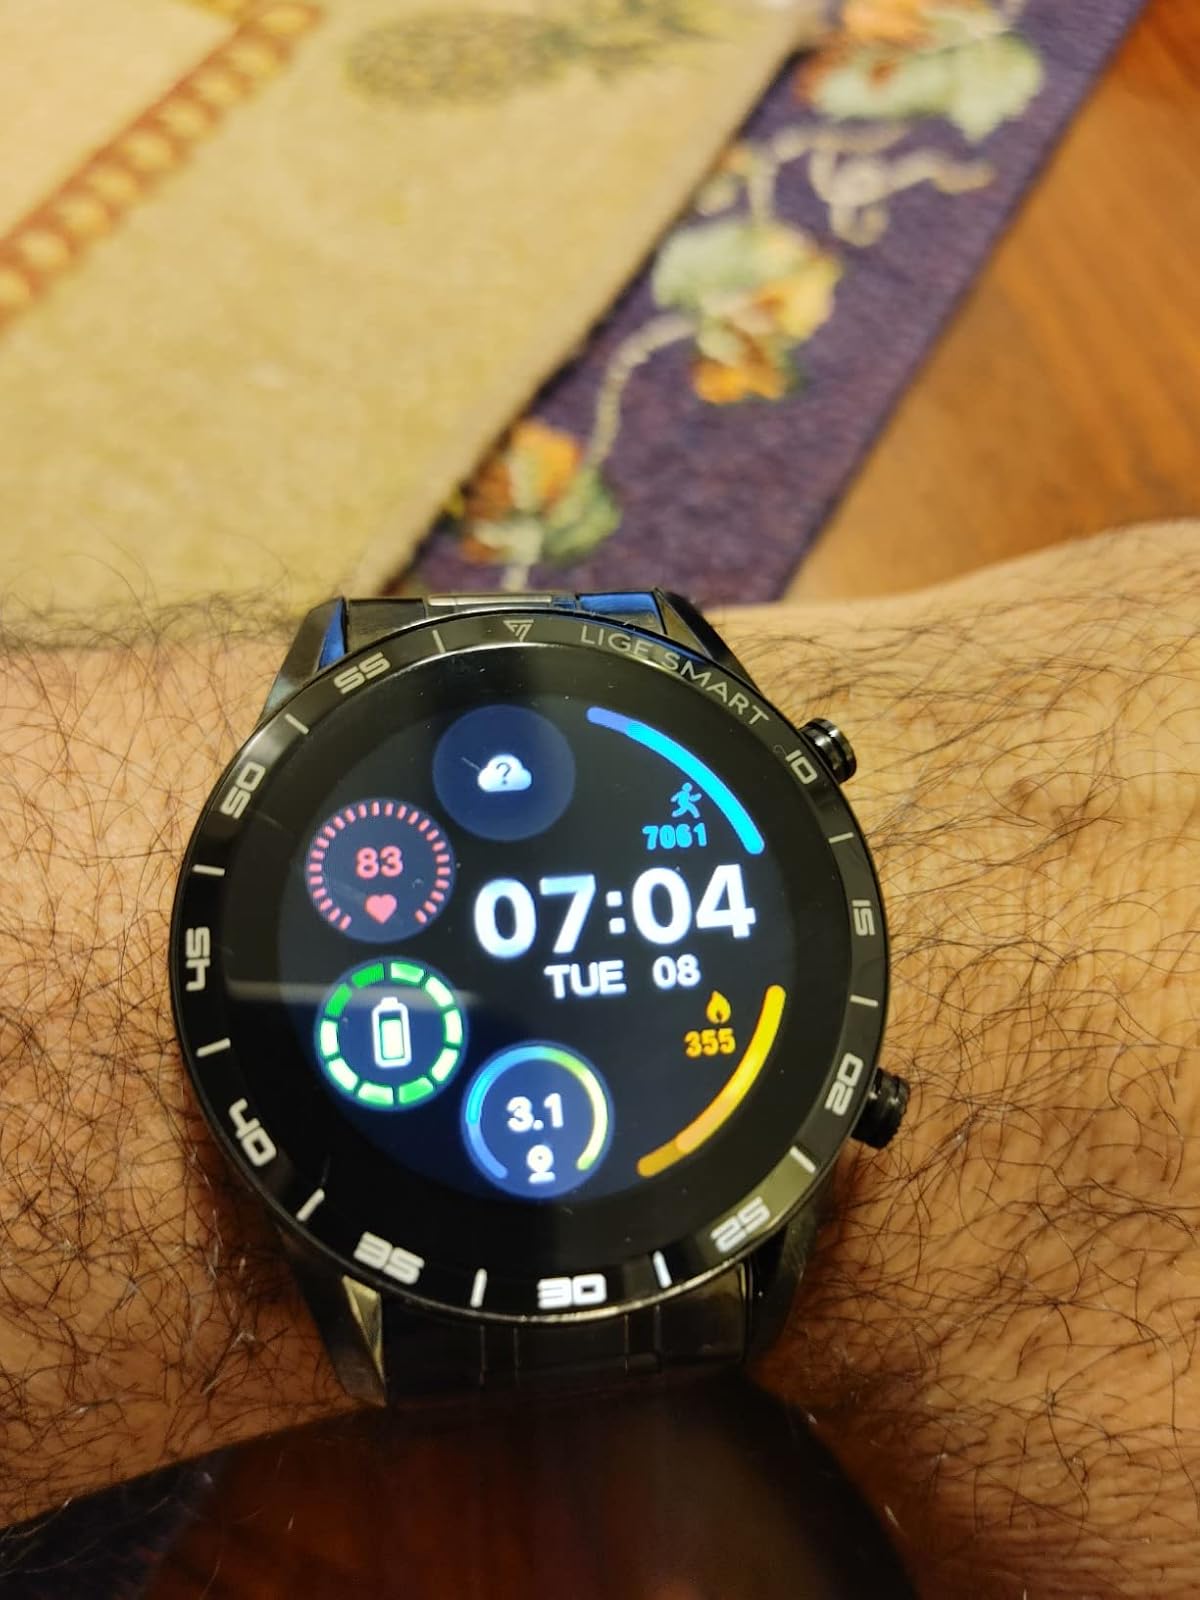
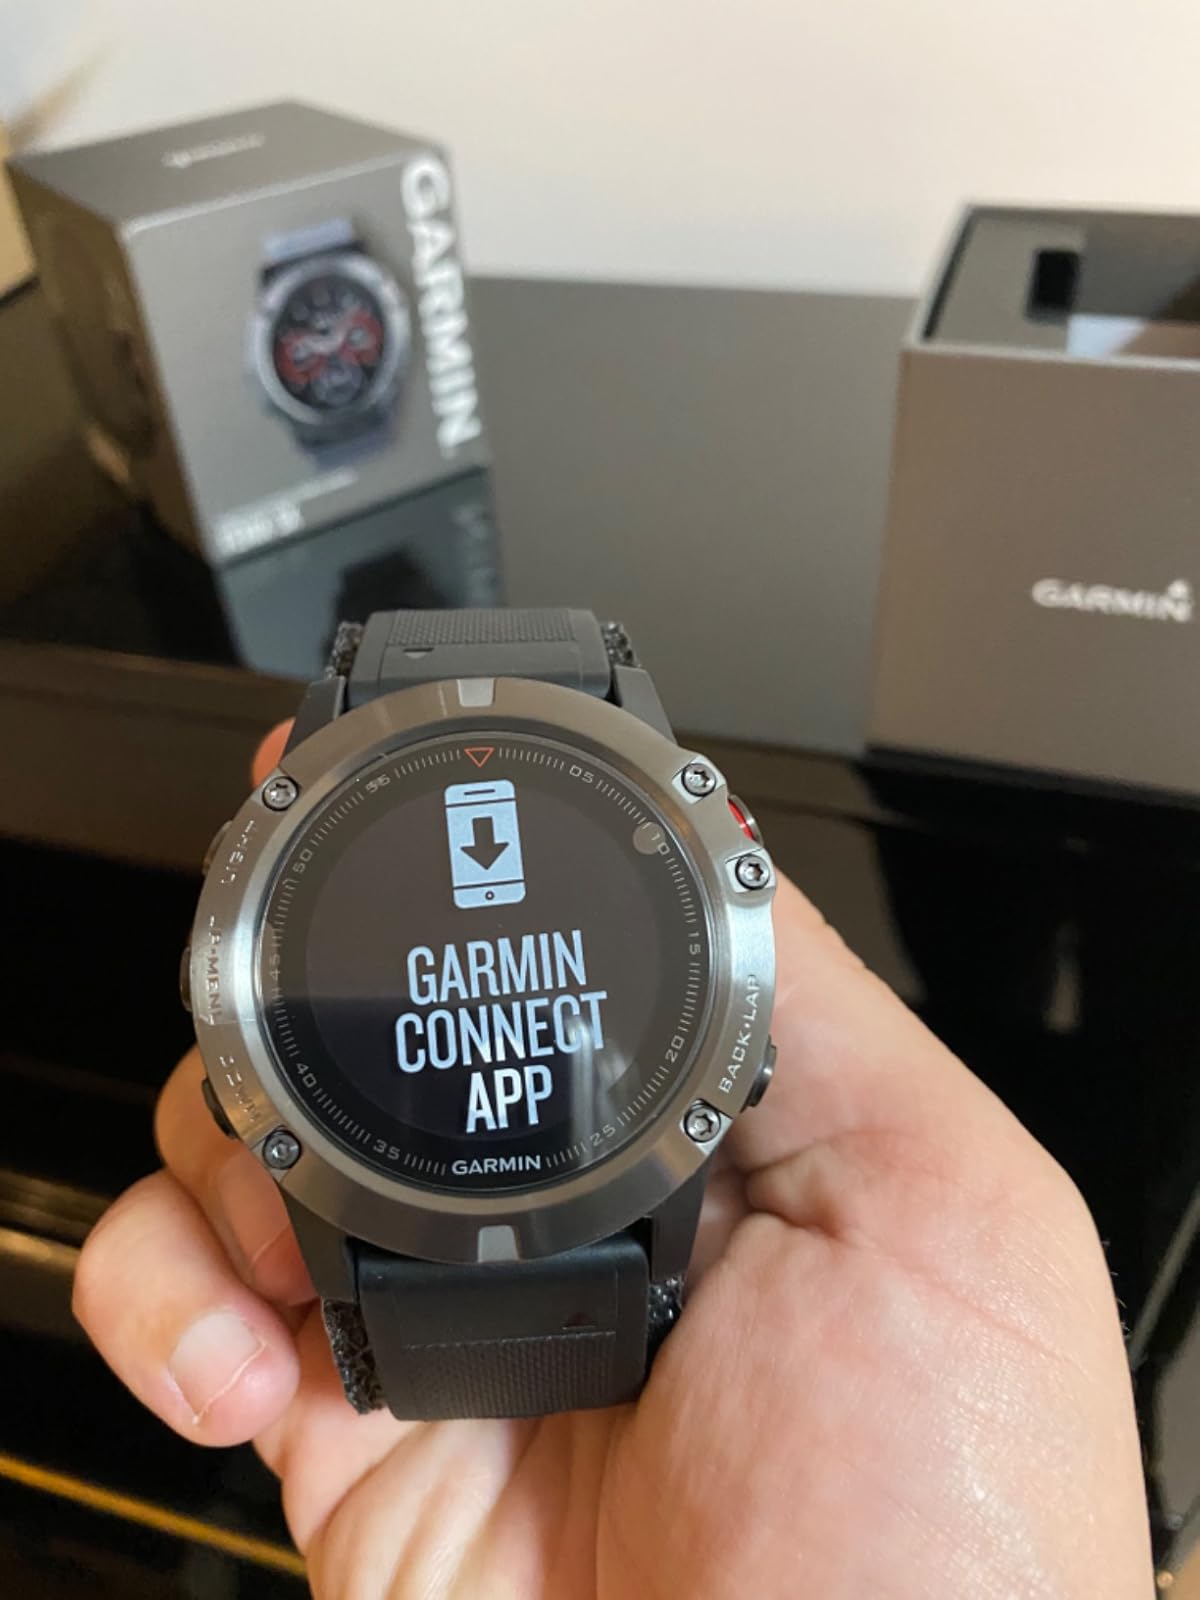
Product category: smartwatch
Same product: no